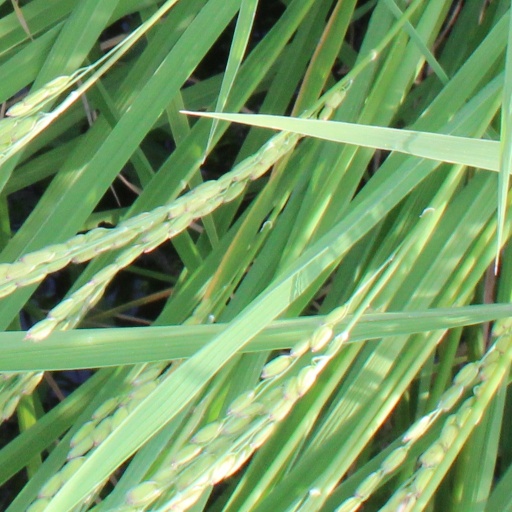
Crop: rice